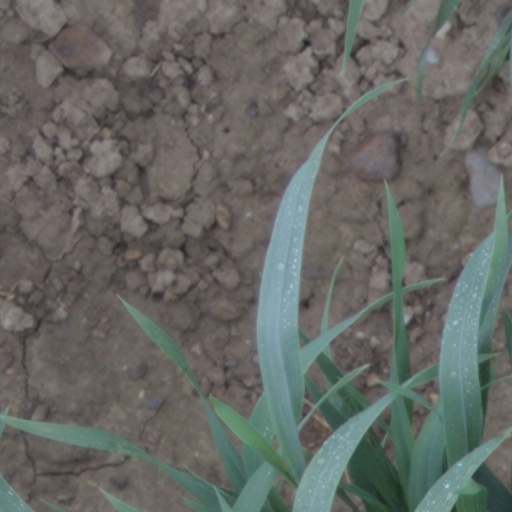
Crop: wheat